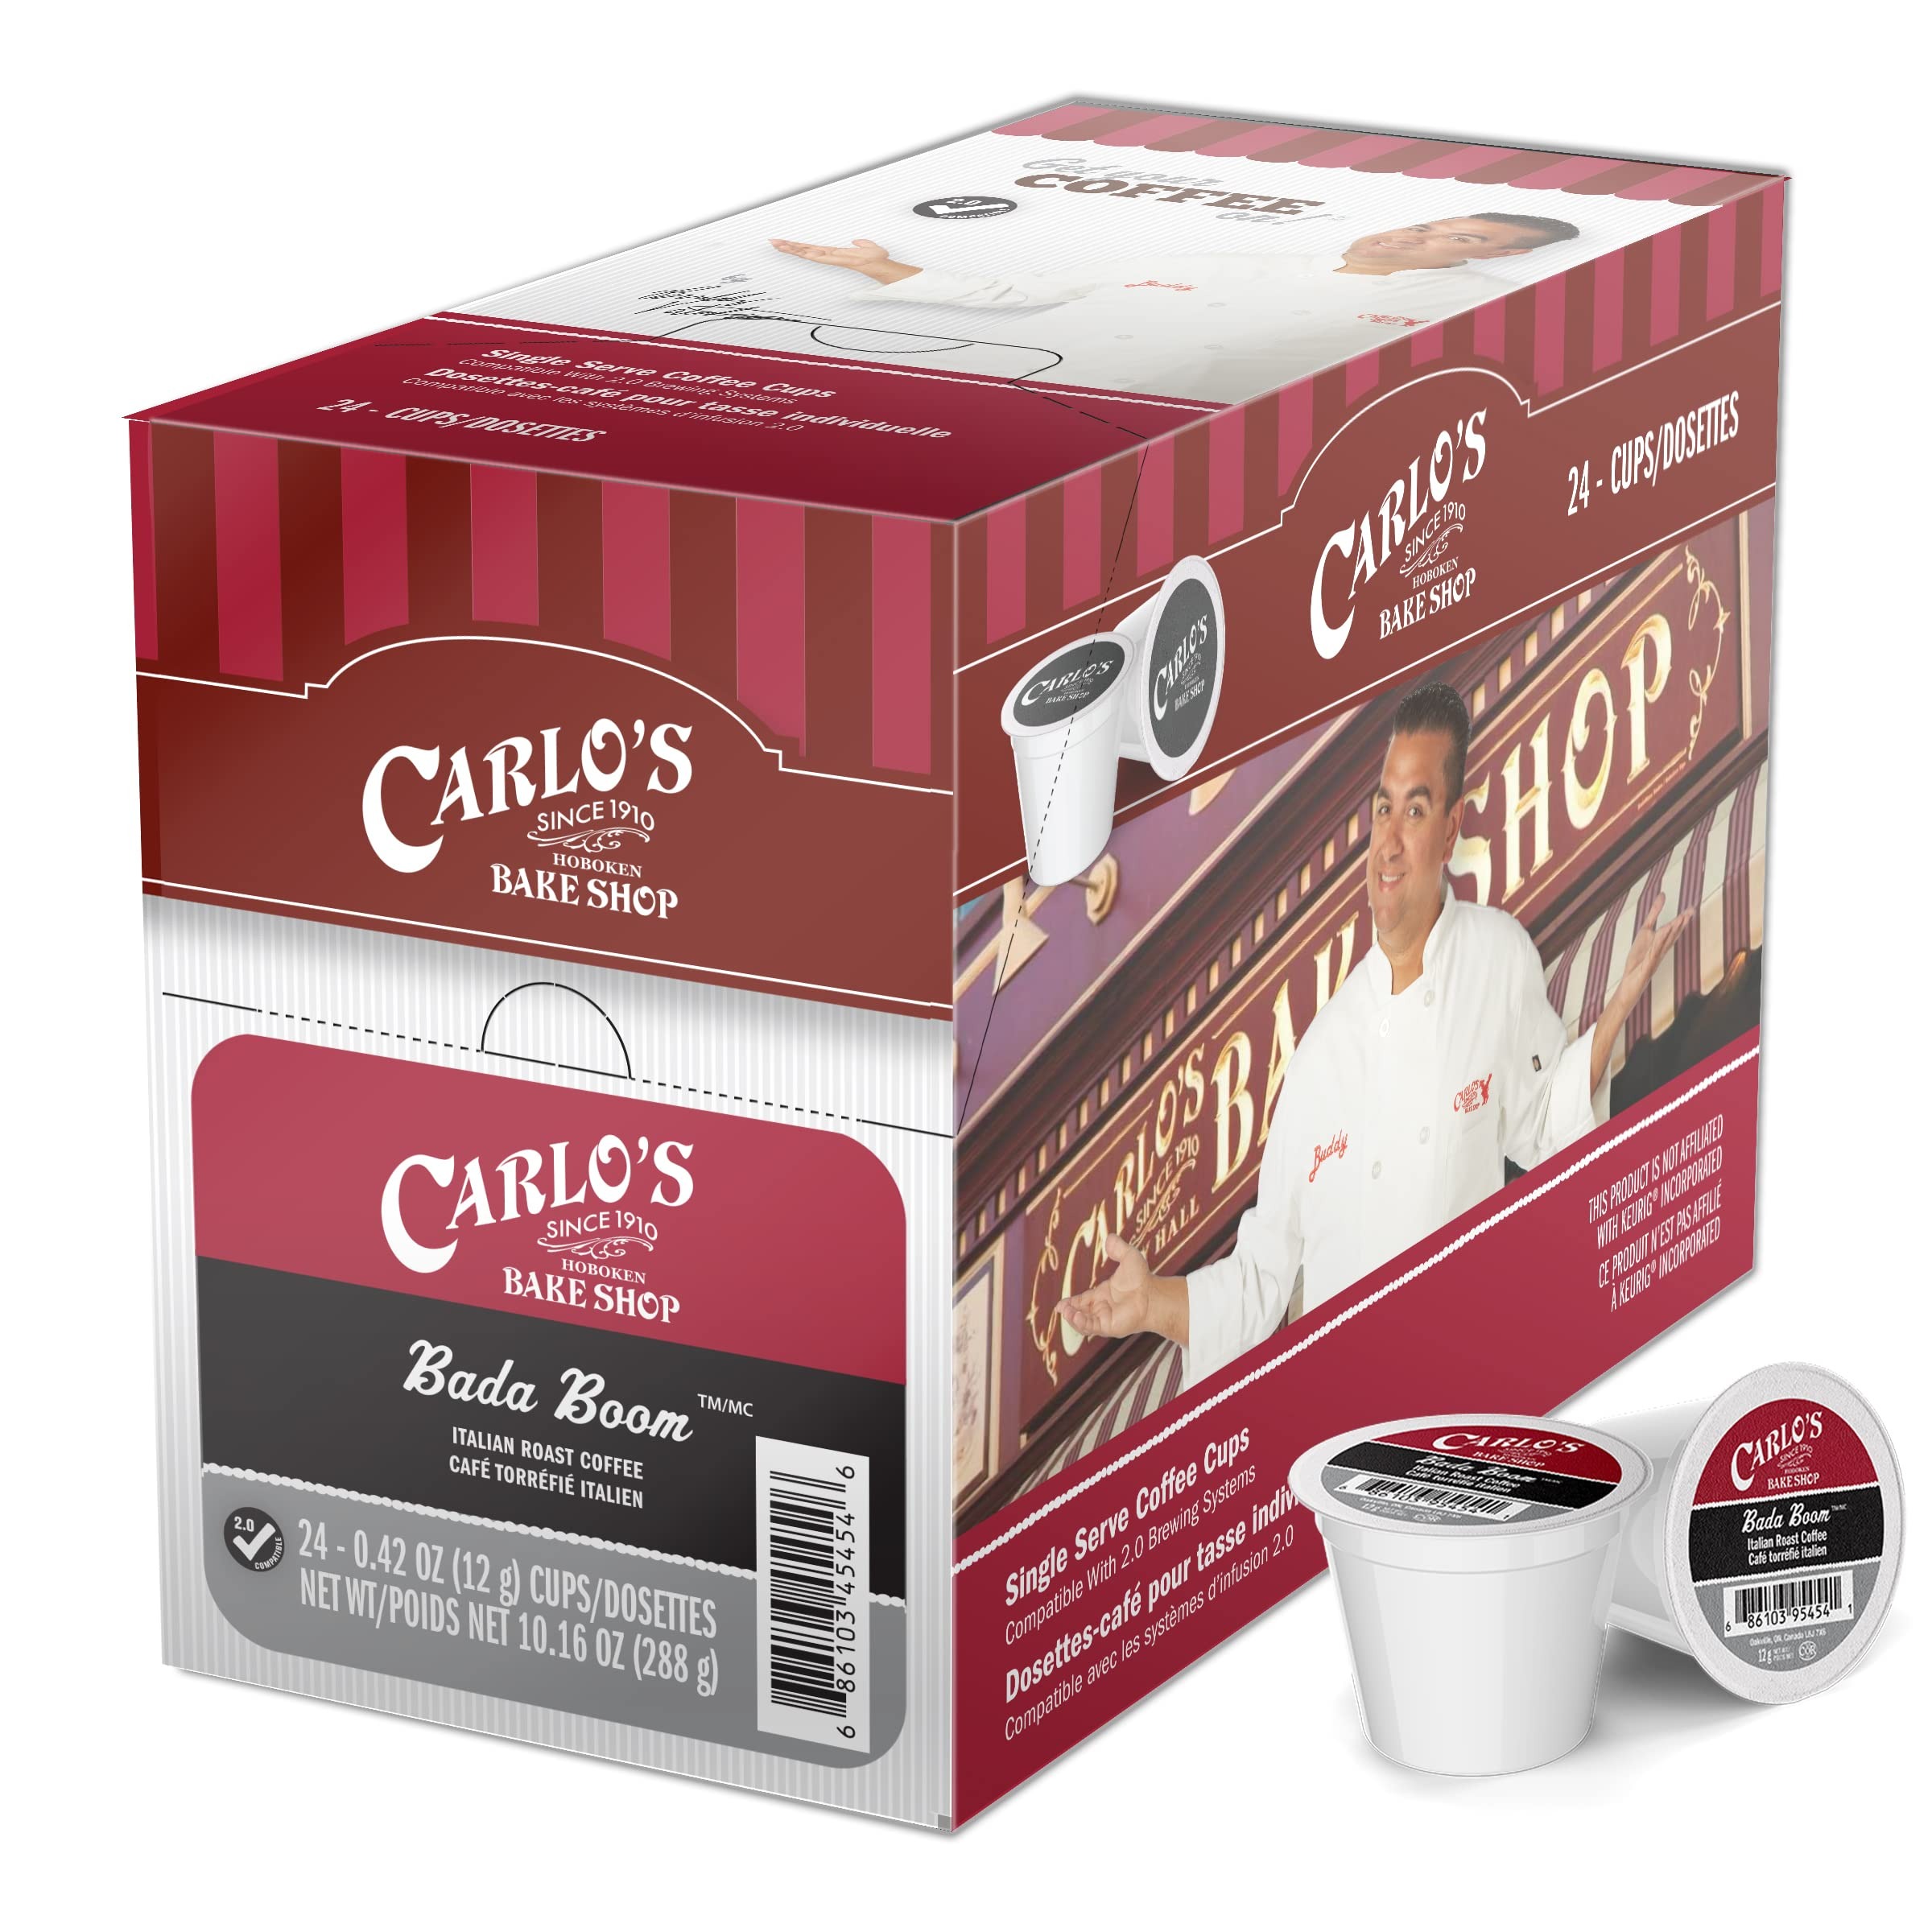
Item Name: -Cake Boss X-Bold Bada Boom Italian Roast, 24 Count
Bullet Point 1: Get your coffee on!
Bullet Point 2: Inspired by TLC’s hit series Cake Boss, this irresistible coffee collection offers everything from the classic medium roast Buddy’s Blend to signature flavors like Hazelnut Biscotti.
Bullet Point 3: Italian Roast
Bullet Point 4: Compatible with Keurig Original 1.0 and Keurig 2.0 K-Cup Brewing Systems
Bullet Point 5: Arabica coffee
Value: 24.0
Unit: Count

Price: 37.09